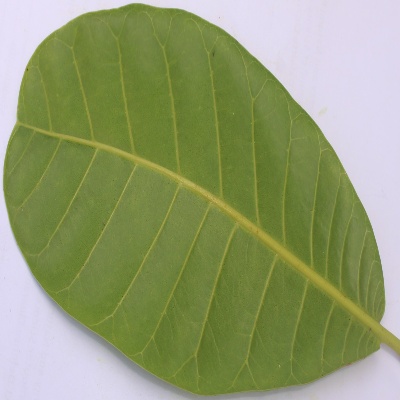
Crop: Cashew
Condition: healthy